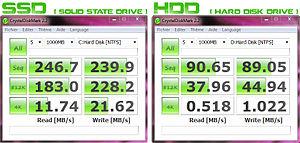
Voici un test comparatif de deux type de stockage
La performance du stockage informatique recouvre plusieurs aspects : la performance du média de stockage en tant que matériel, l'organisation des disques, et les solutions logicielles permettant d'accéder aux données proprement dites. Il faut distinguer les problématiques du stockage des serveurs d'entreprise par rapport à celles du stockage des ordinateurs personnels, mais dans les deux cas le défi est d'obtenir les meilleures performances possibles tout en optimisant les coûts associés.